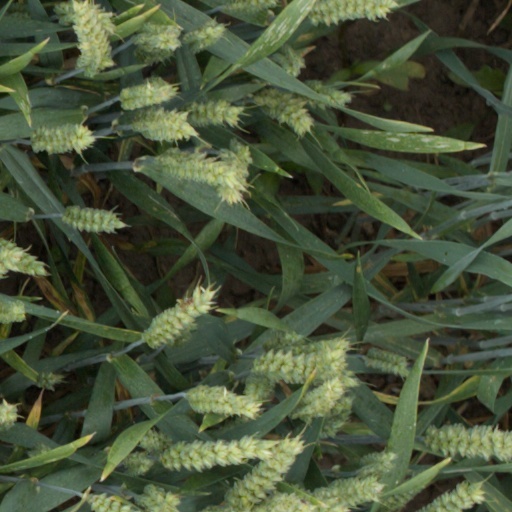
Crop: wheat